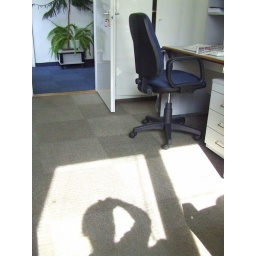
at least I have sunshine in the office in the afternoons, to make all the grey and blue seem happy... :D